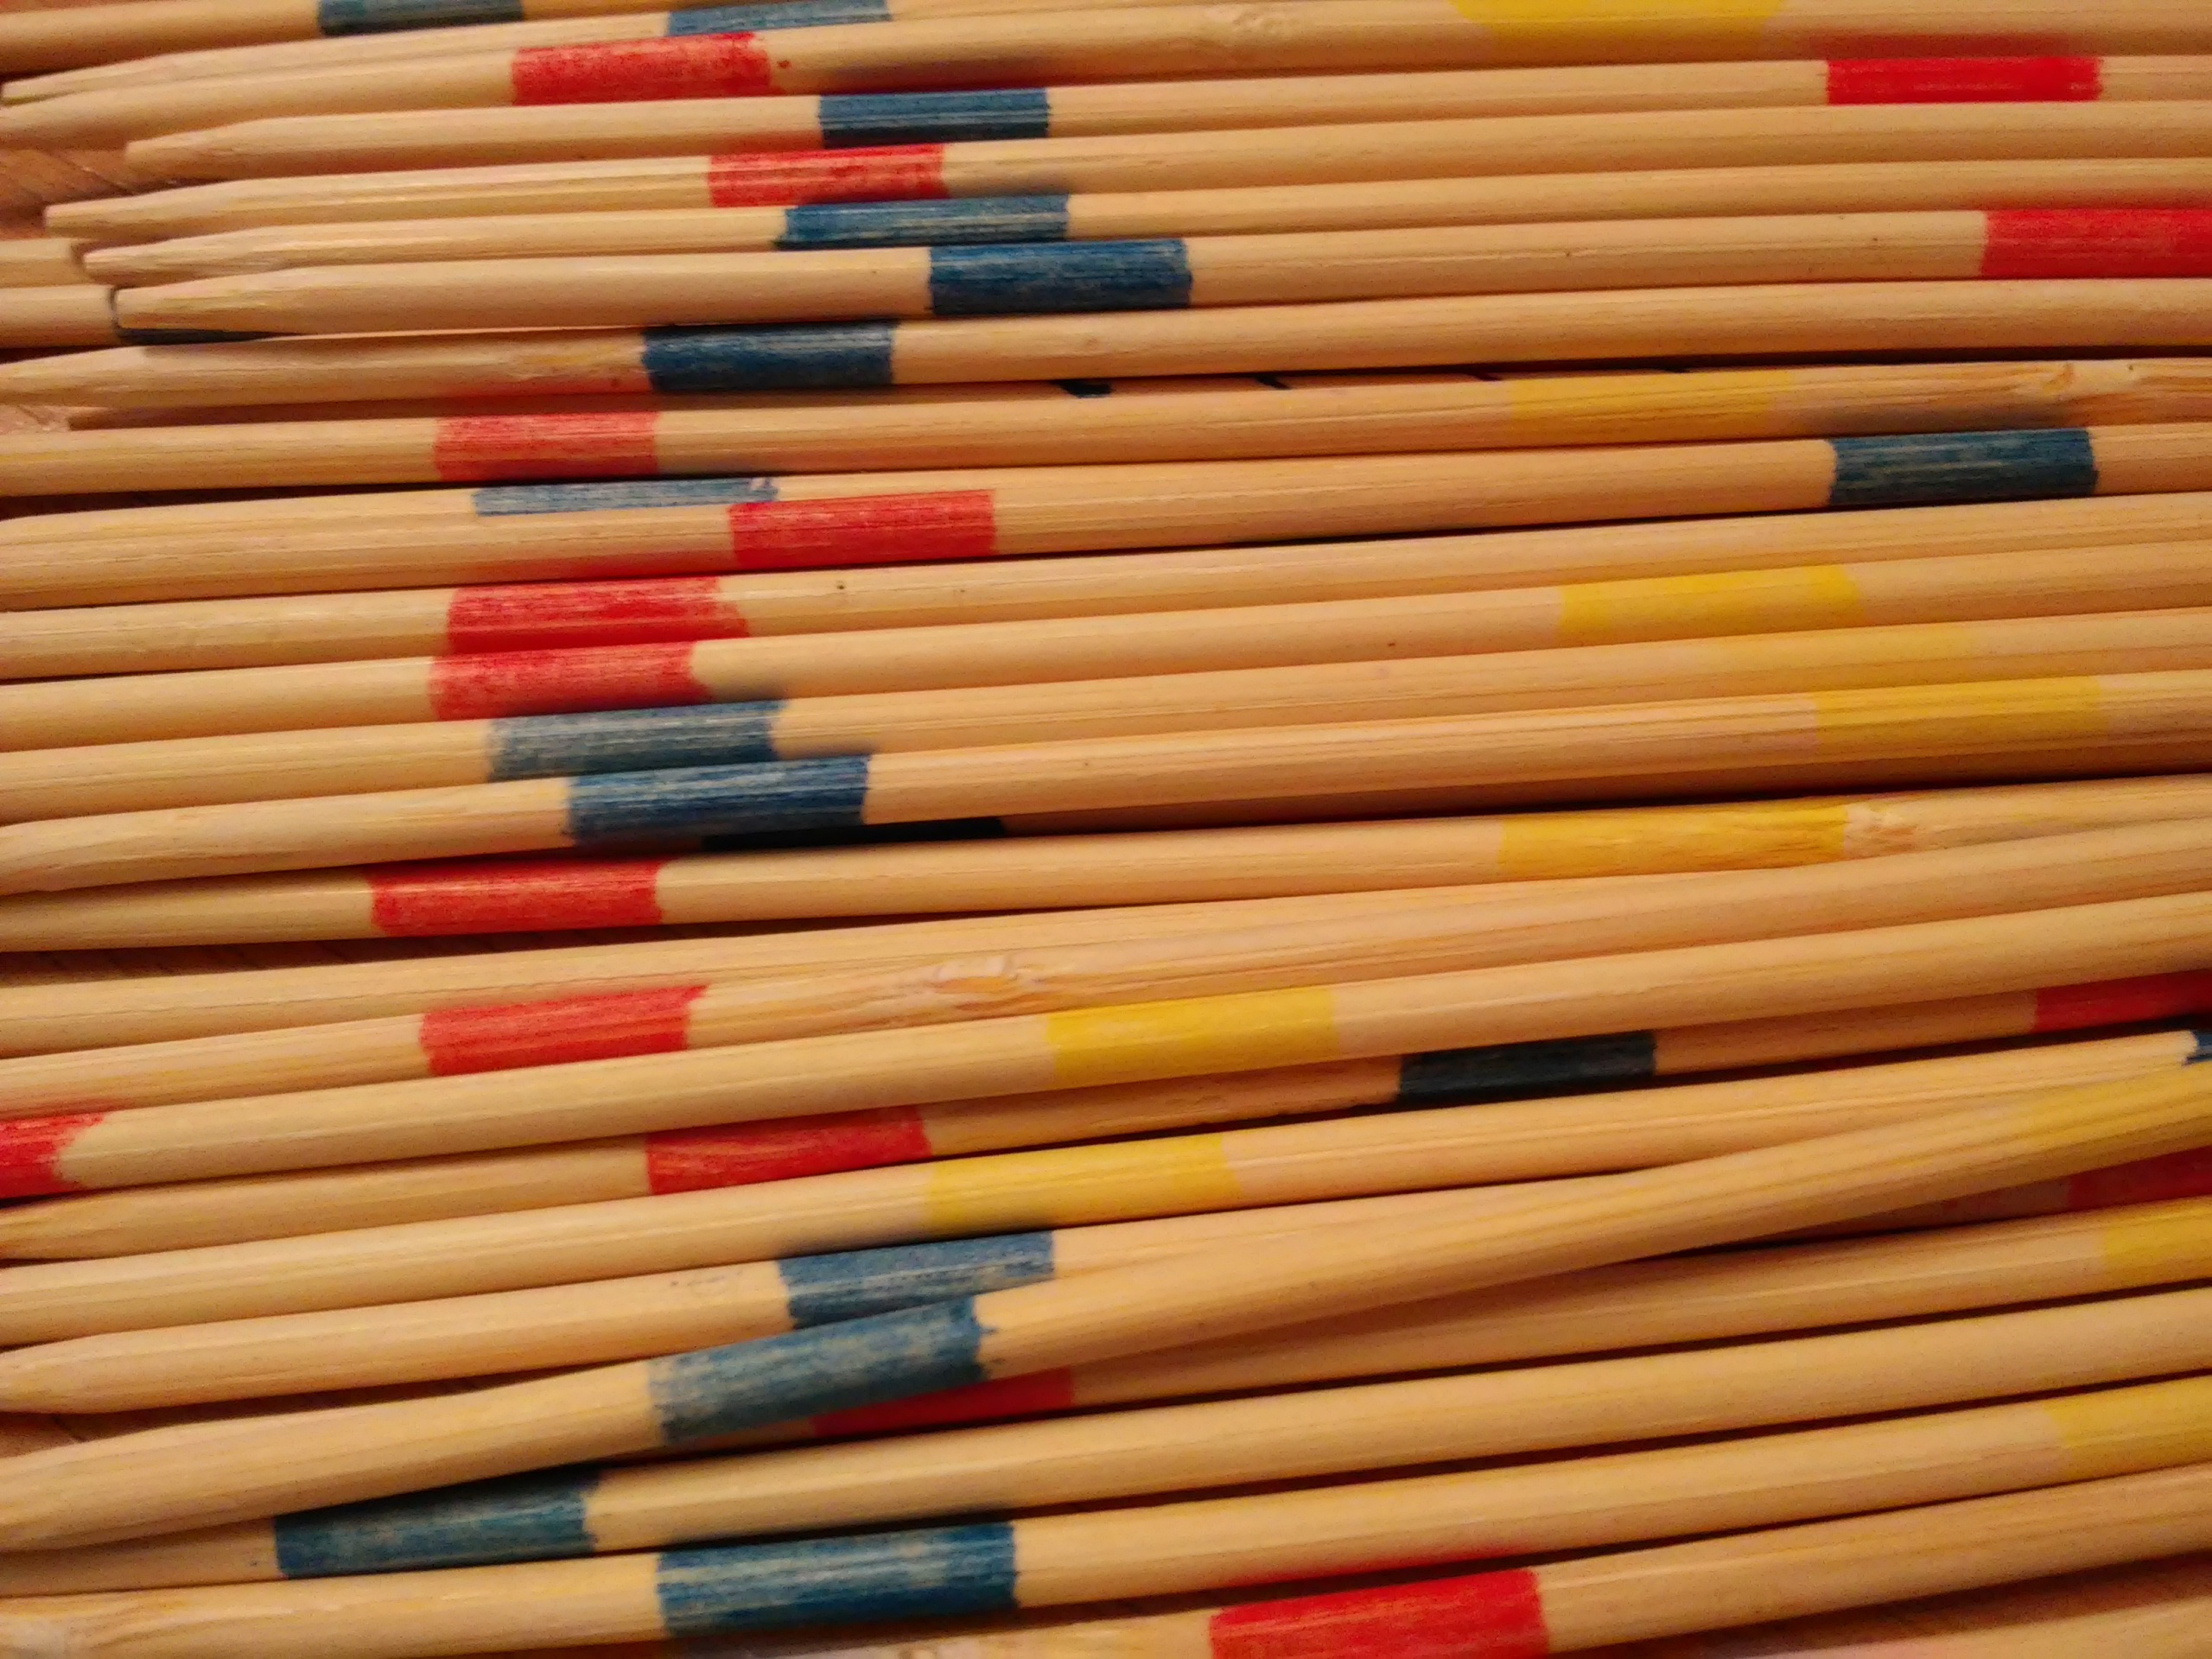
pencil, wood, play, pattern, color, stack, colorful, skill, background, match, bamboo, many, chopsticks, cue stick, mikado, wooden sticks